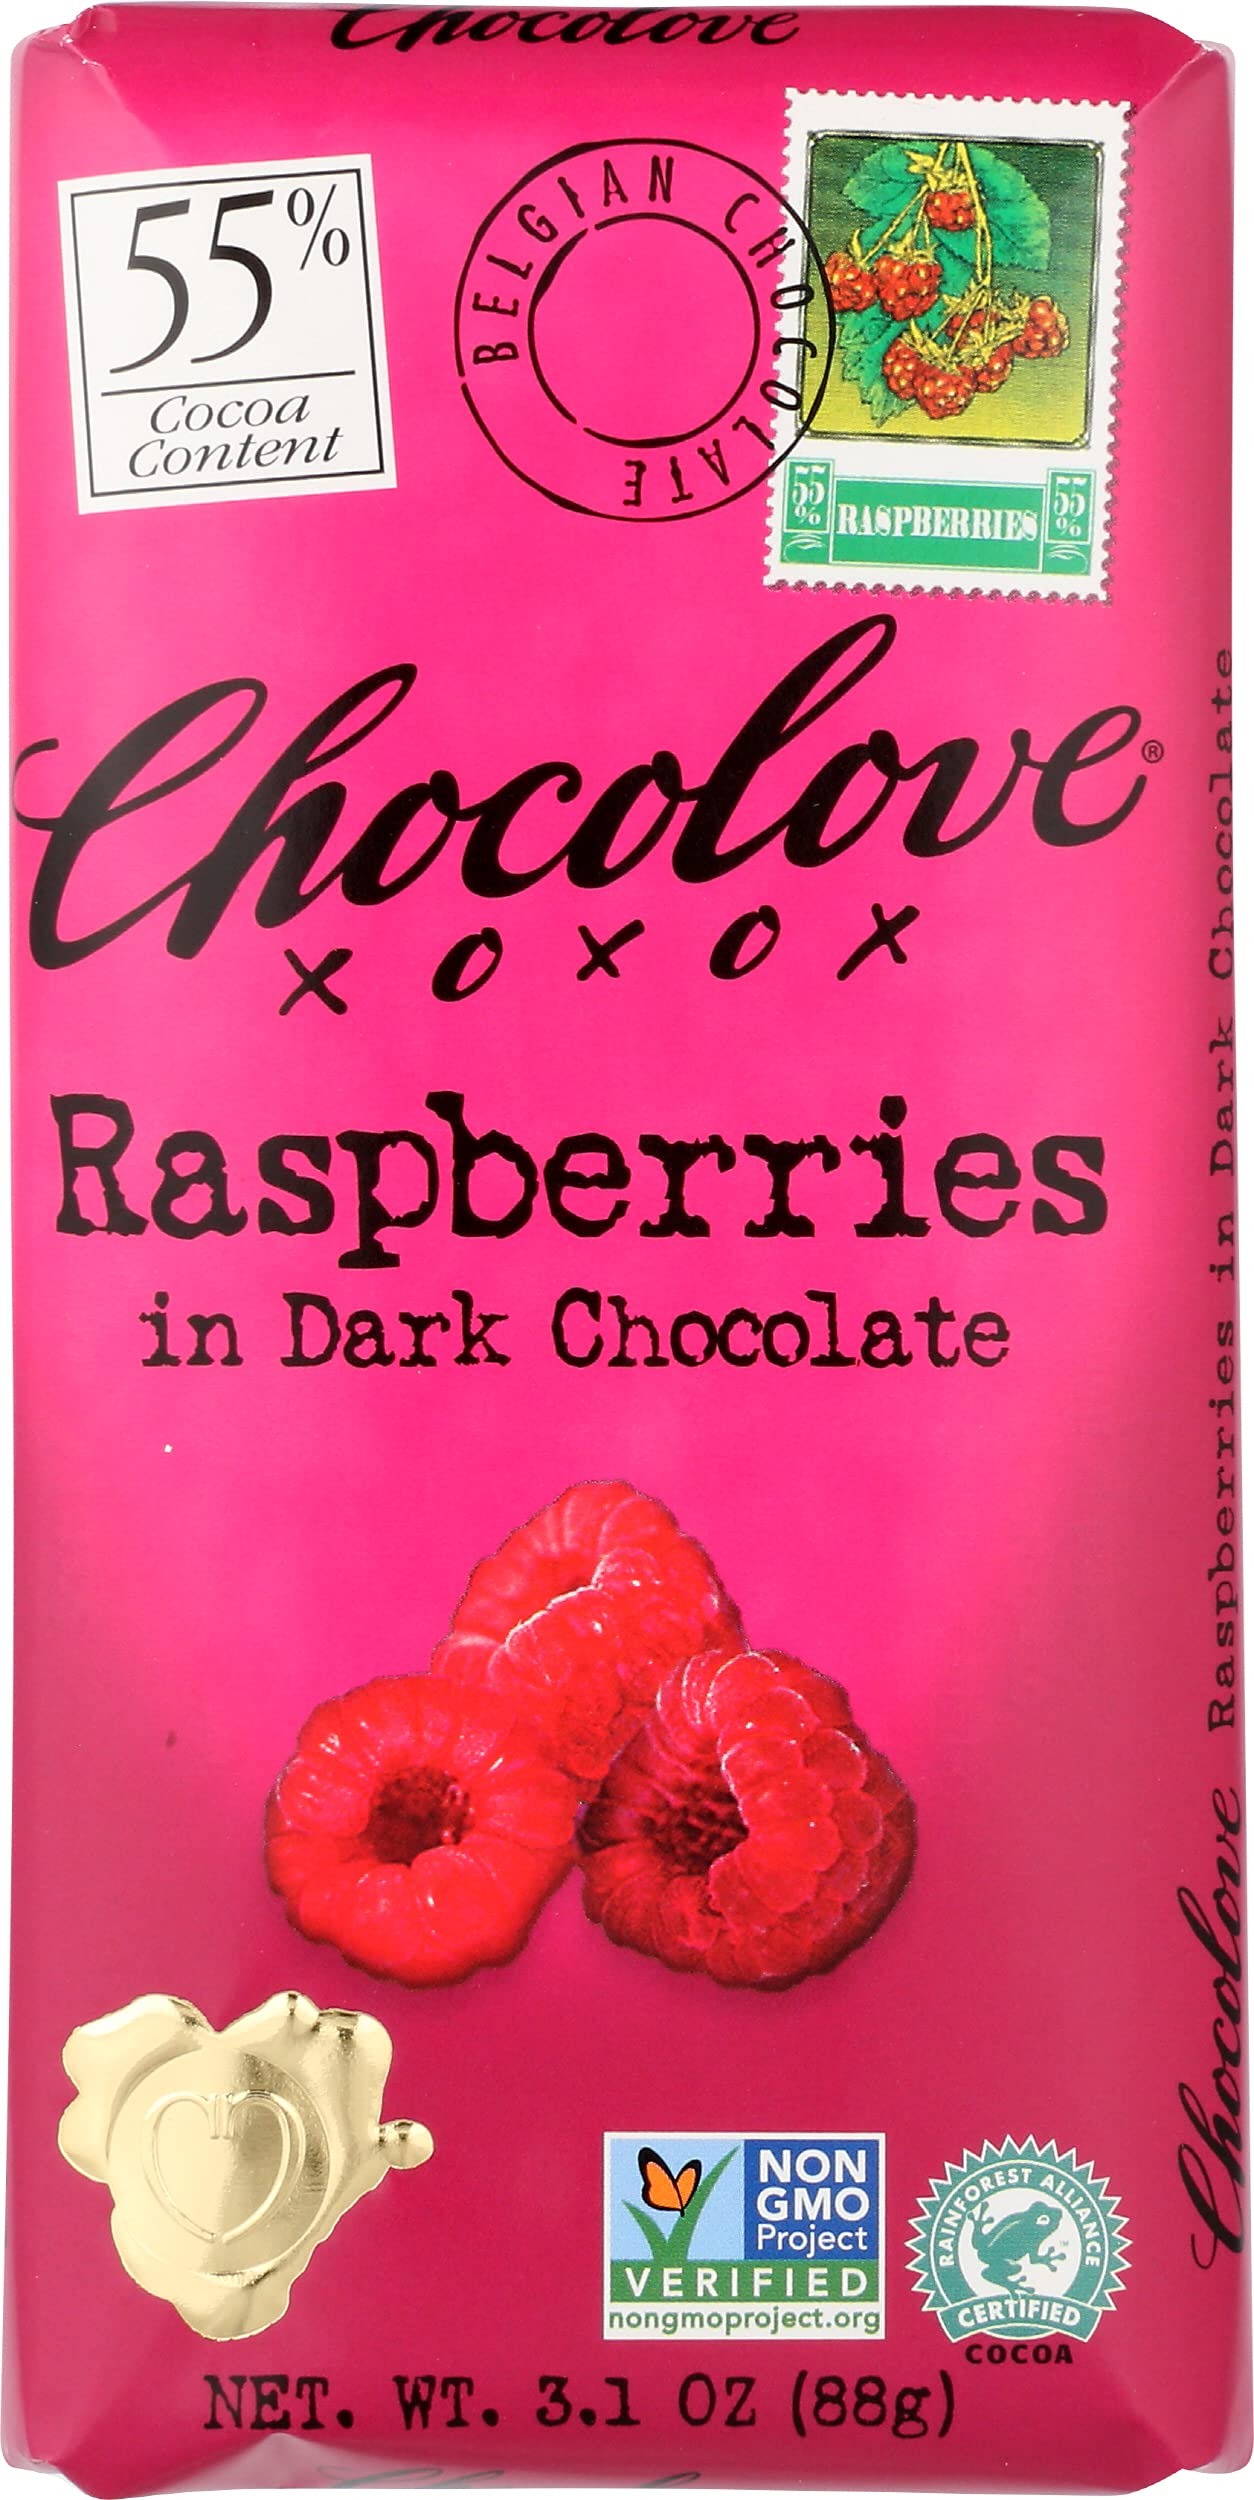
Item Name: Chocolove Xoxo Raspberries In Dark Chocolate Bar -- 3.1 Oz
Bullet Point 1: 55% cocoa content
Bullet Point 2: Smooth semi-sweet dark chocolate
Bullet Point 3: Crispy bits of tart raspberries bursting with flavor
Bullet Point 4: The initial contrast of flavors harmonize with a light raspberry finish
Value: 3.1
Unit: Ounce

Price: 3.75